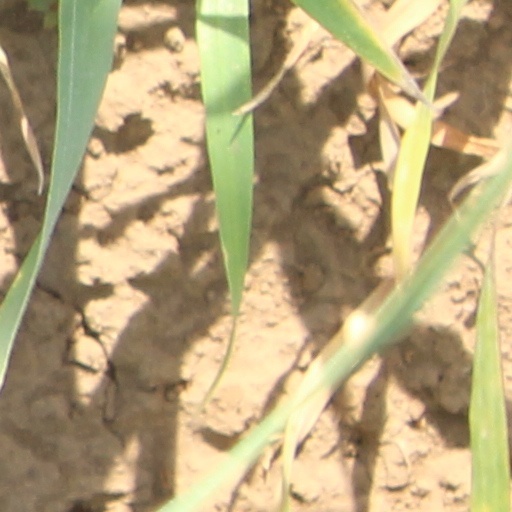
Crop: wheat